Describe the emotion expressed in this image:  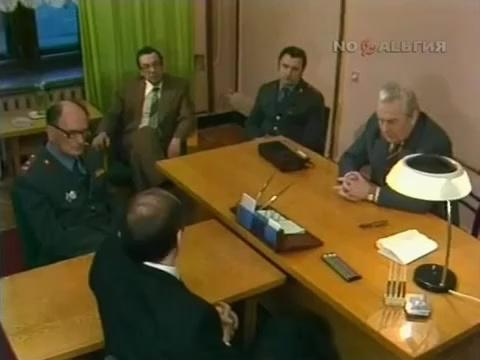
This person displays Suffering, valence and arousal with low intensity.